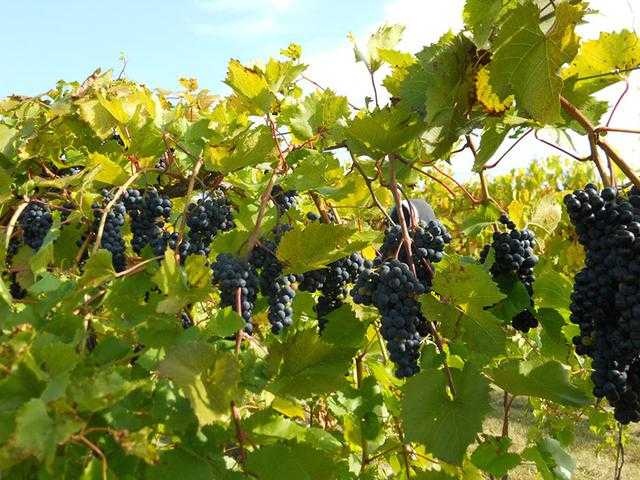
Label: Grapes